Chloroplast

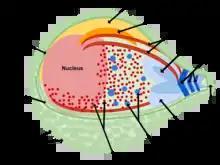
Diagram of Plasmodium, including its apicoplast.

The stramenopiles, also known as heterokontophytes, are a very large and diverse group of eukaryotes. It inlcludes Ochrophyta—which includes diatoms, brown algae (seaweeds), and golden algae (chrysophytes)— and Xanthophyceae (also called yellow-green algae).